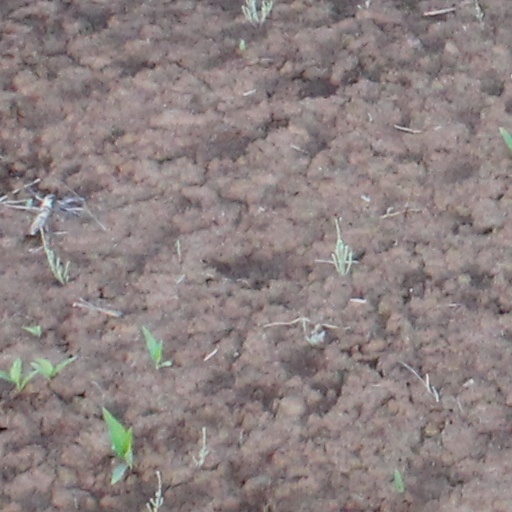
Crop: wheat